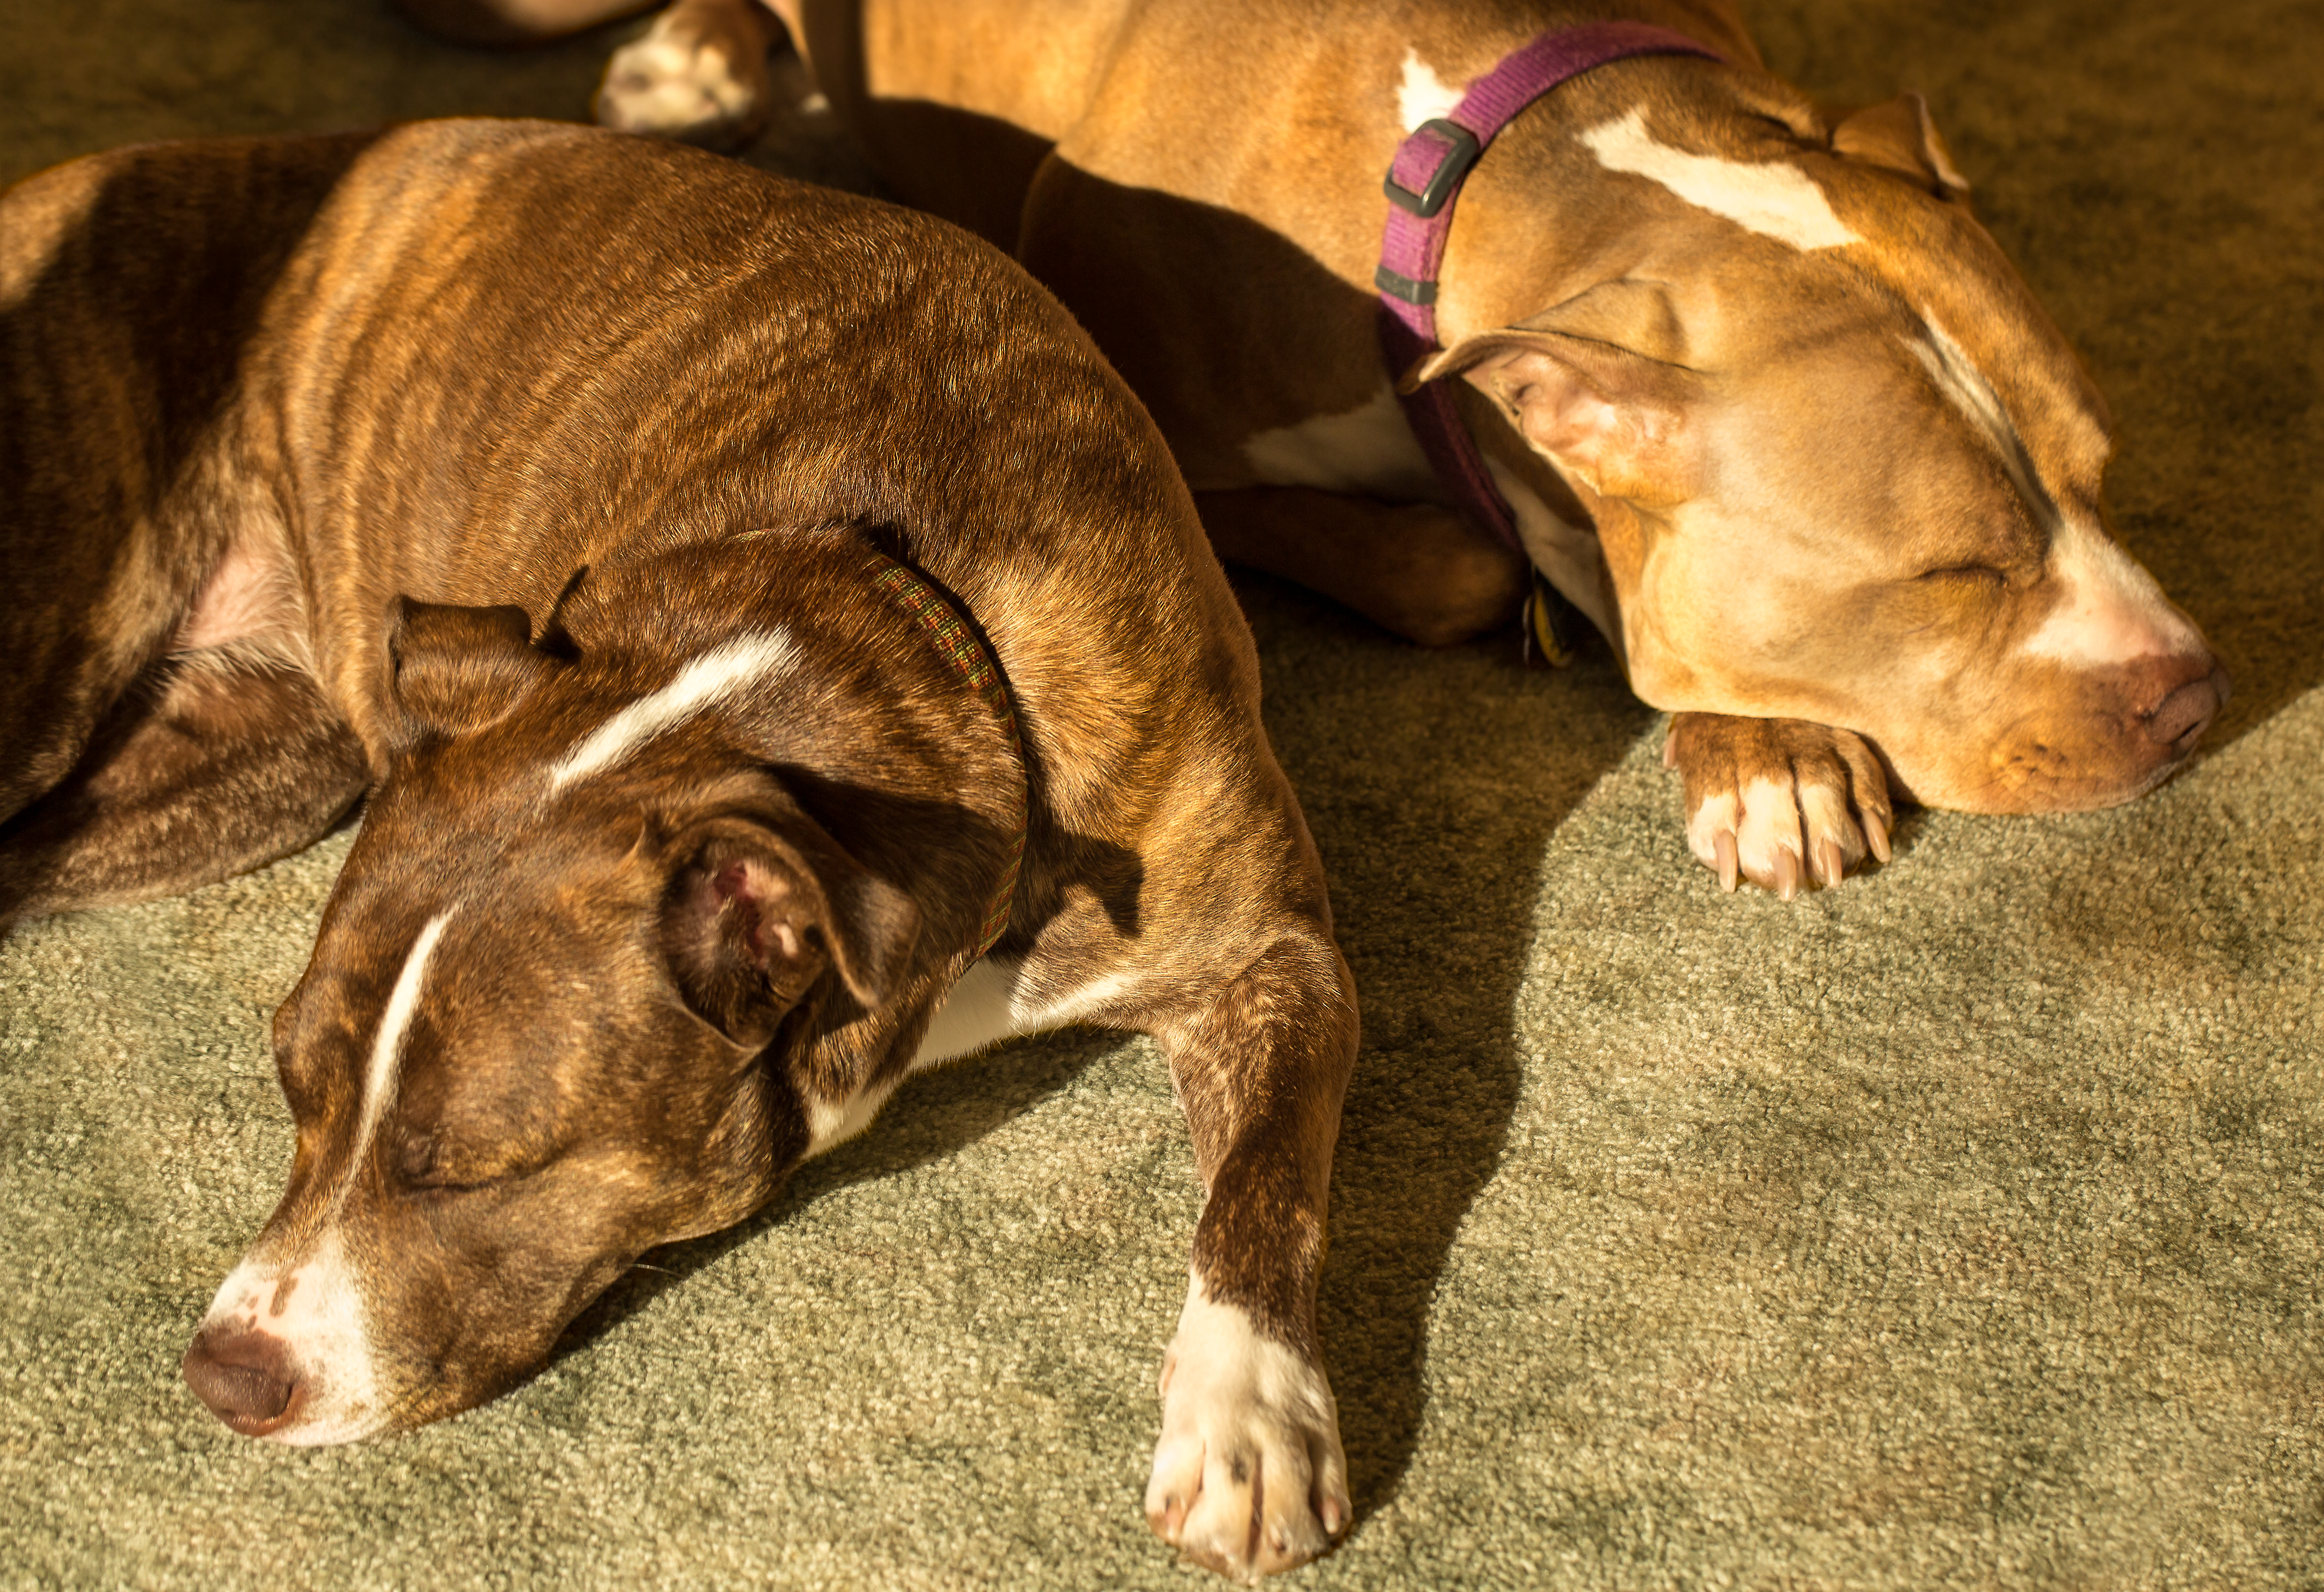
floor, home, dog, pet, peaceful, mammal, two, dogs, sleep, vertebrate, terrier, pit bull, eevah, mazama, pitbull, americanstaffordshire, dog like mammal, animal sports, american pit bull terrier